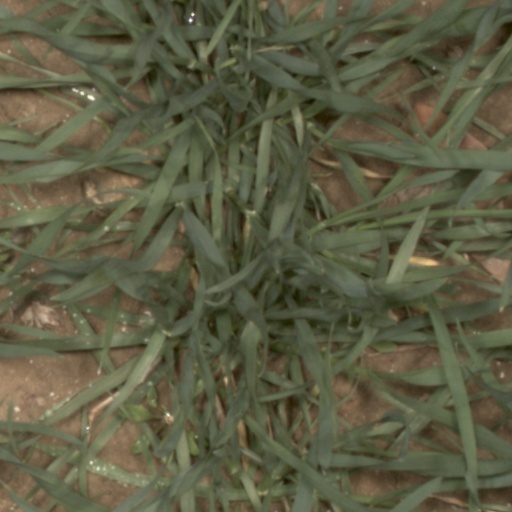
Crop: wheat